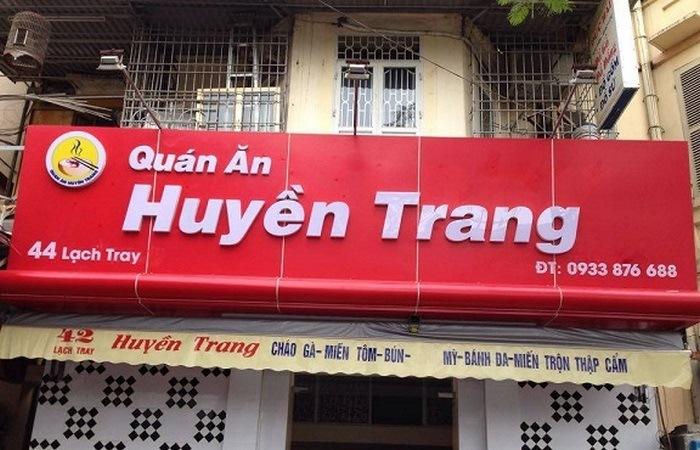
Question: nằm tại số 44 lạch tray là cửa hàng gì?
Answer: tại số 44 lạch tray là quán ăn huyền trang